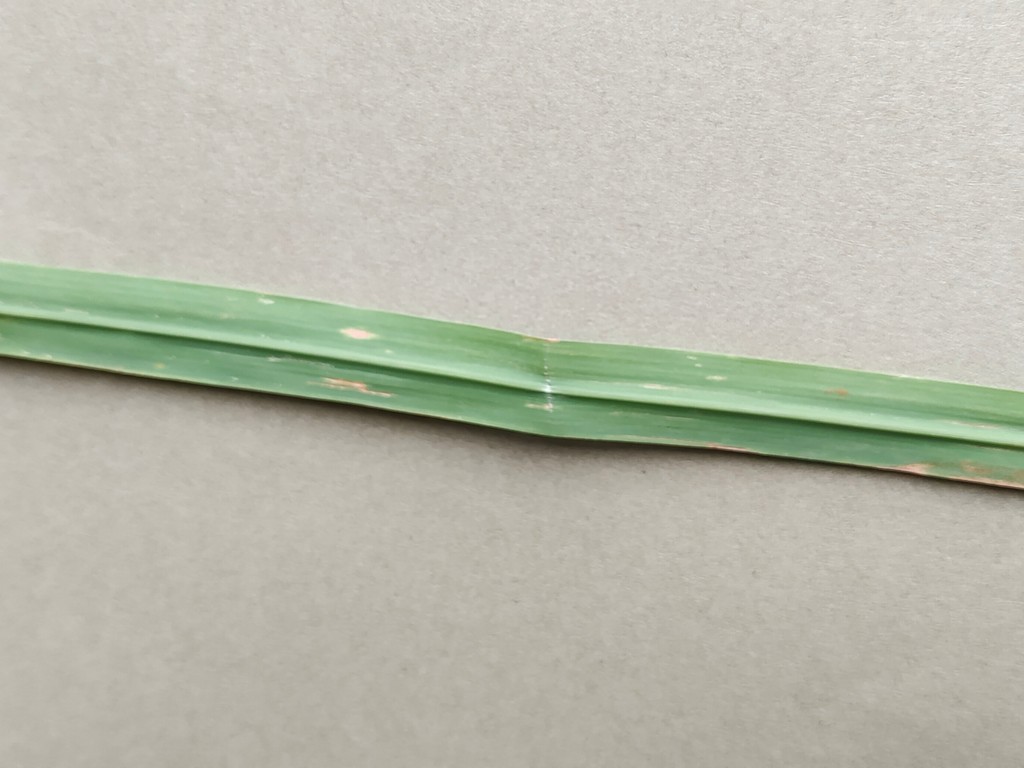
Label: Unhealthy